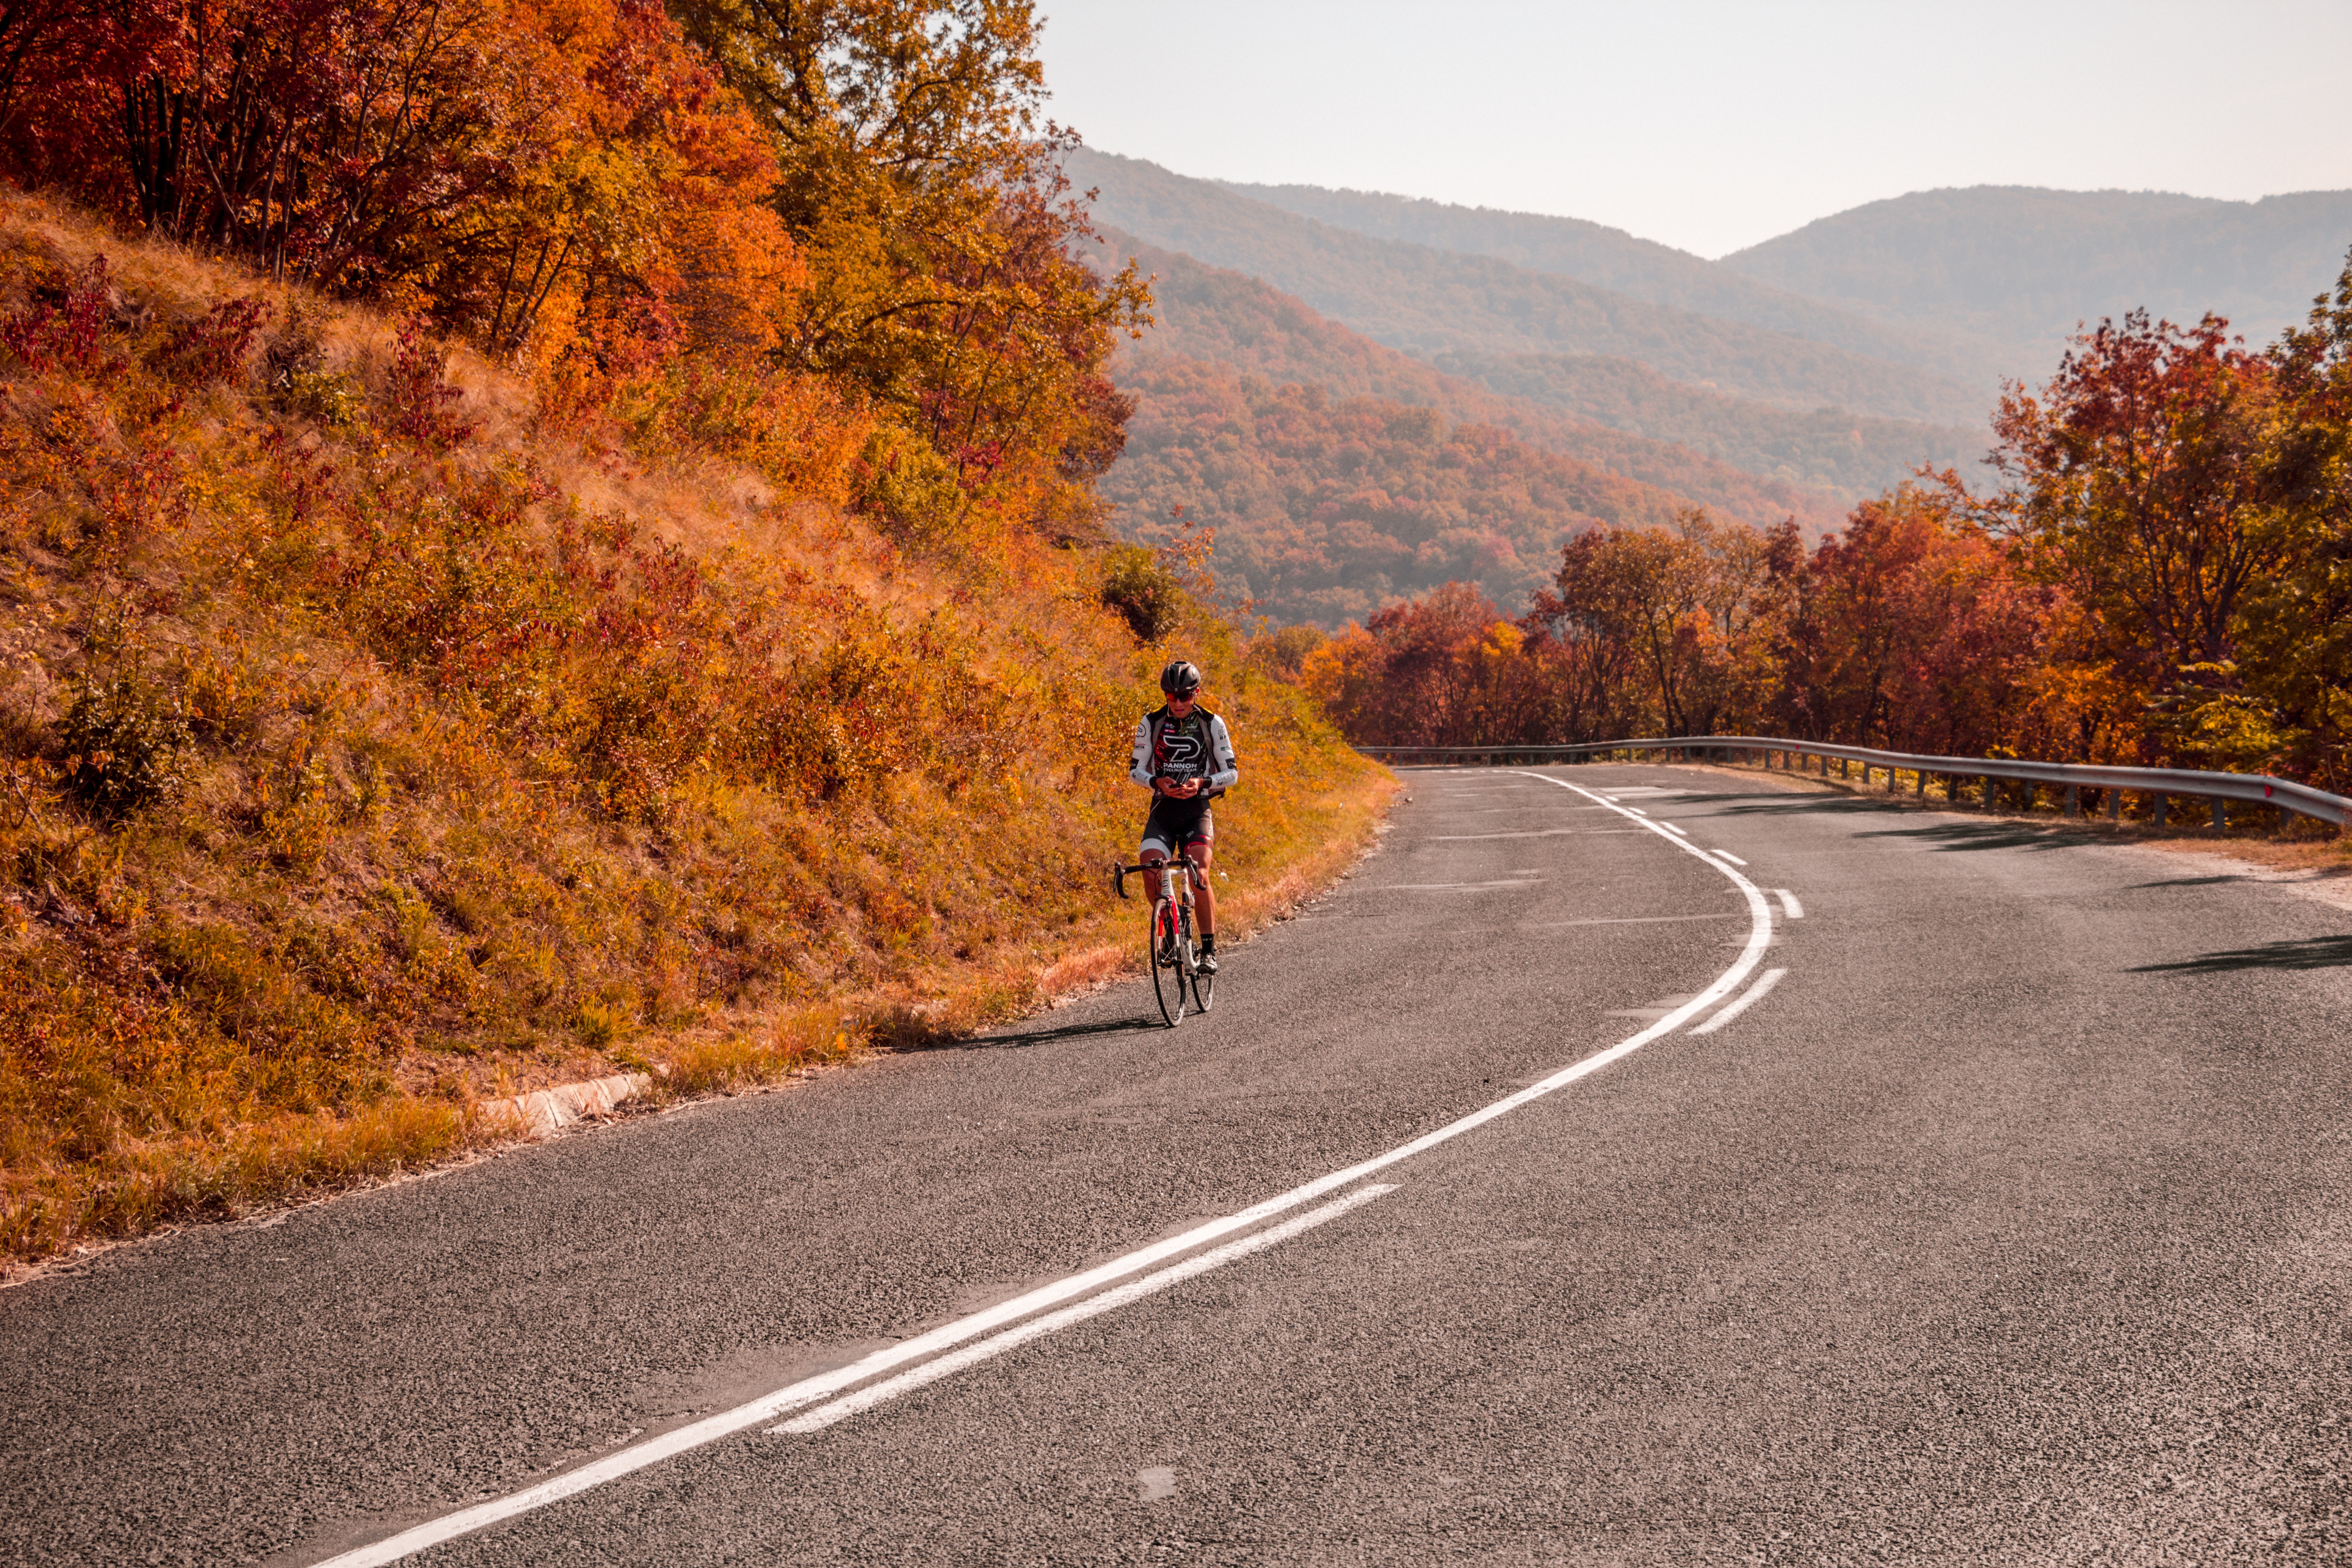
cycling, road, vehicle, autumn, asphalt, tree, bicycle, sky, recreation, leaf, road cycling, cycle sport, mountain pass, mountain, road bicycle, infrastructure, lane, mountain bike, landscape, sports equipment, thoroughfare, racing bicycle, individual sports, endurance sports, road surface, mountain range, deciduous, hill, tourism, highway, sports